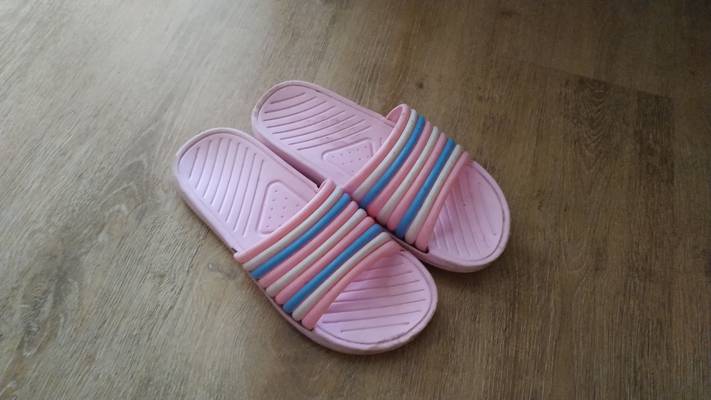
Waste category: shoes